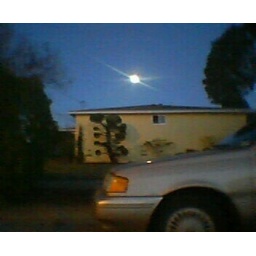
a gold colored car parked in front of a yellow house with a pom-pom tree and the moon